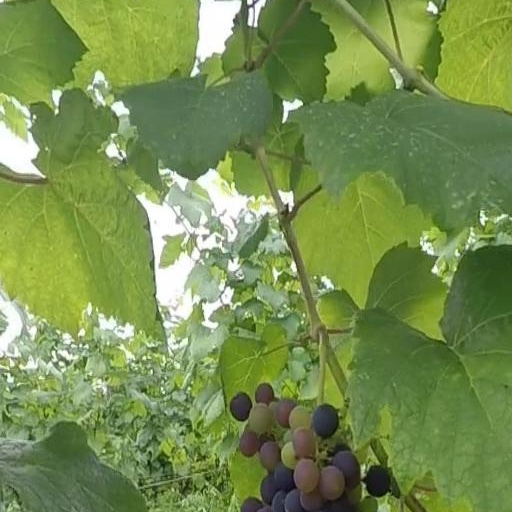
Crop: grape